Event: Nepal Earthquake
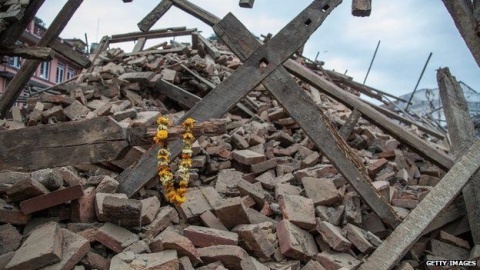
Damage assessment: damage